Hyang

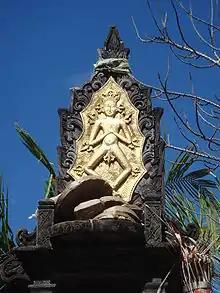
Acintya, "Sang Hyang Widhi Wasa" as supreme God in Balinist belief.

Hyang (Kawi, Sundanese, Javanese, and Balinese) is a representation of the supreme being, in ancient Java and Bali mythology. The spiritual entity can be either considered divine or ancestral. The reverence for this spiritual entity can be found in the folk religions of Java and Bali, such as the Sunda Wiwitan ( Sundanism), Kejawen ( non-monotheistic Javanism), Kapitayan ( monotheistic Javanism), and Gama Tirta ( Balinism). The realm where "Hyang" resides is called the "Kahyangan", which is an Old Javanese term that means "the abode of "Hyang"", "part of "Hyang"", or "heaven".